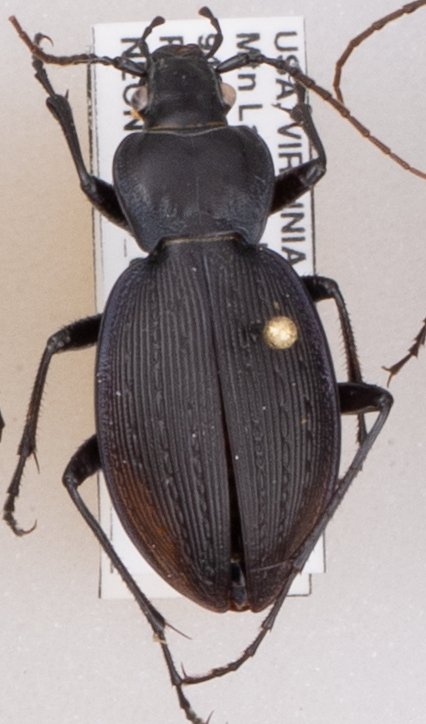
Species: Carabus goryi
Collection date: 2018-07-17
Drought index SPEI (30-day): -0.508
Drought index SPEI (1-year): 0.348
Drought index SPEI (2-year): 0.32